French immigration to Puerto Rico

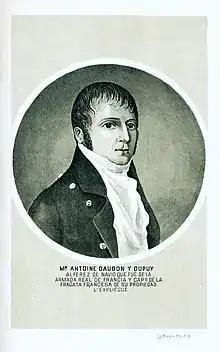
Antonio Daubón y Dupuy

When the British attempted to invade Puerto Rico in 1797 under the command of Sir Ralph Abercromby, many of the newly arrived French immigrants offered their services to the Spanish colonial government in Puerto Rico in defense of the Island that had taken them in when they fled from the Louisiana "Territory" of the United States.